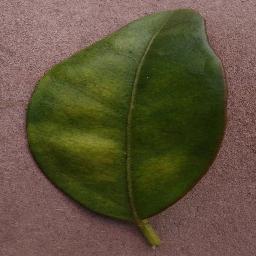
Label: Orange___Haunglongbing_(Citrus_greening)